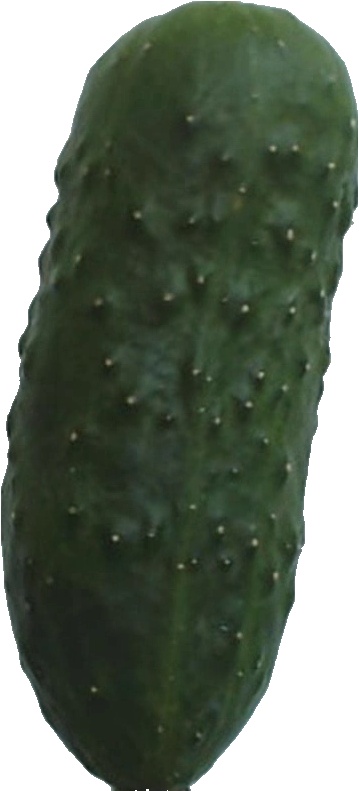
Label: cucumber_1